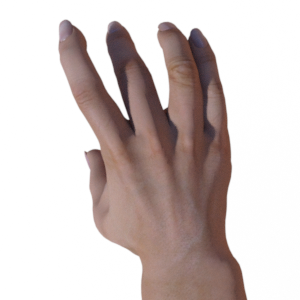
Label: paper